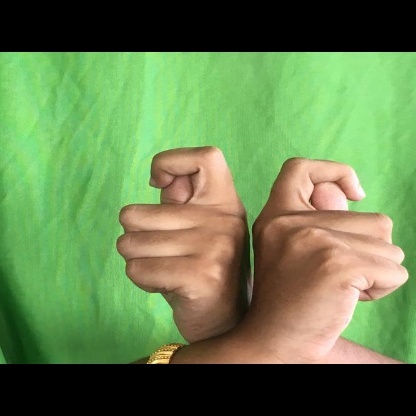
Mudra: Berunda